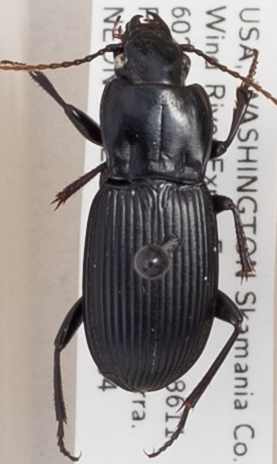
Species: Pterostichus herculaneus
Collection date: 2020-08-04
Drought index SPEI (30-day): -1.258
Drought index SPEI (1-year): -0.8
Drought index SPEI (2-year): -2.09